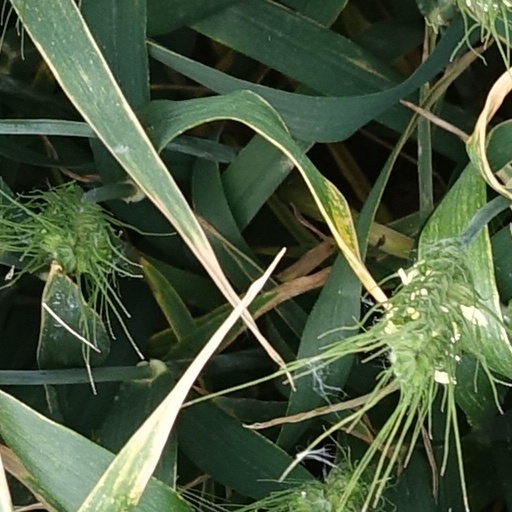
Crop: wheat